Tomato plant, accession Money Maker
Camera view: horizontal (90 deg, fisheye); turntable rotation: 30 degrees
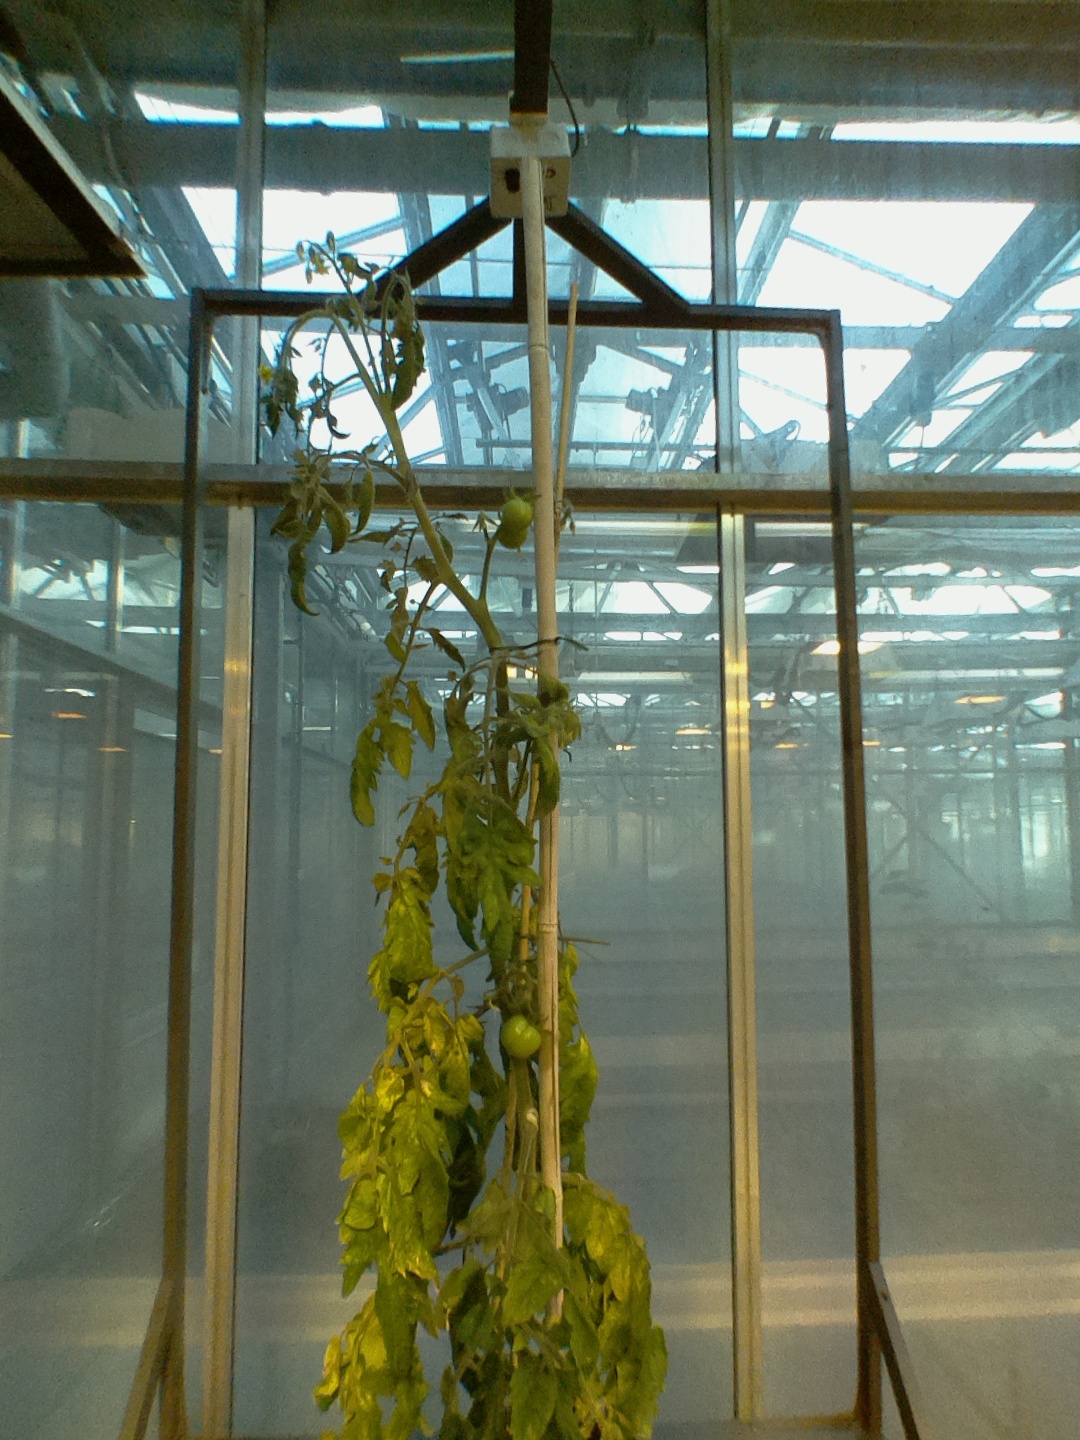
BBCH growth stage 75: 50%-60% of final fruit size